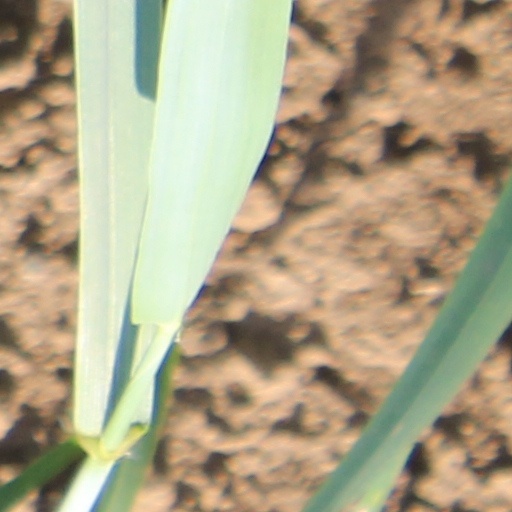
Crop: wheat